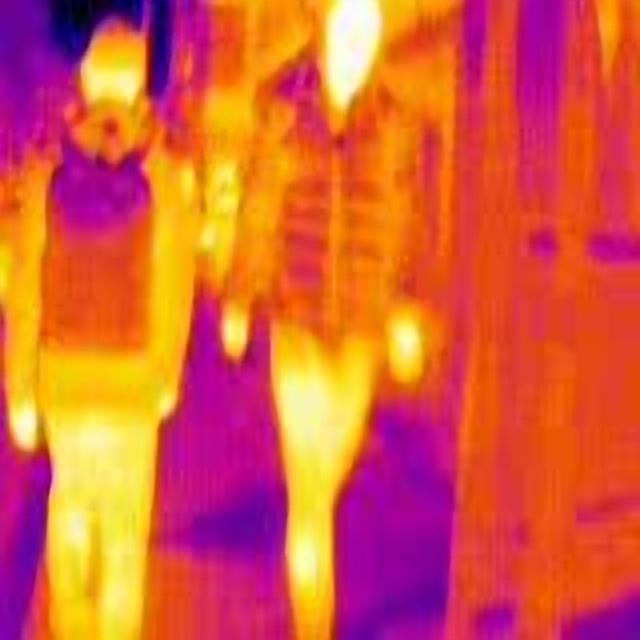
Detected objects:
label: person
label: person